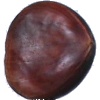
Label: Chestnut 1